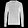
Label: Pullover